Griffith Stadium

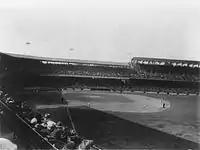
The new left field grandstand (in foul territory), with a higher roof than the original

In the early 1920s, a trend began of fans flocking in great numbers to the stadium to see baseball's rising stars from opposing teams; when the New York Yankees came to Washington, the chance to see Babe Ruth brought large crowds to the ballpark. Clark Griffith took advantage of this trend by making small improvements in the stadium in 1920 and 1921. These improvements included changing the main entrance of the park from Georgia Avenue to a refurbished one on Florida Avenue and spending $3,200 to build an office for himself beneath the grandstand. After various other small improvements, on August 21, 1923, Griffith announced plans to greatly expand and refurbish the ballpark. Following the trend of ballparks being named for their teams' owners, that August announcement included renaming the venue Clark Griffith Stadium. The stadium, built in 1911, had been hastily constructed and provided minimal seating and other features when compared with other ballparks. The planned expansion was reported to cost $100,000, and expanded the seating capacity to "about 35,000", a number that wound up being 32,000. The new seating came from the complete rebuilding of the left-field grandstand into a double-decked tier. The new upper section was wider than the old, resulting in a roofline that was considerably higher than the roof of the main grandstand, leaving a visible gap between the two. At that point the wooden left-field bleachers were also replaced by a large concrete deck that ran from the foul pole across left field and into center field. The first-base pavilion remained single-decked. The first attempt at a high wall was constructed across right field.